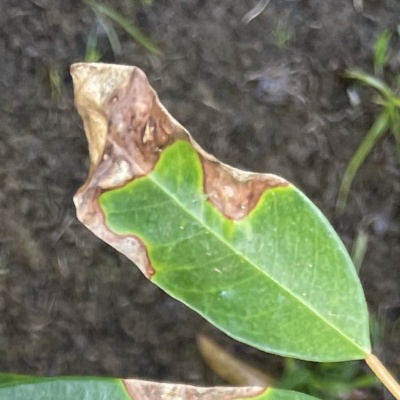
Label: Leaf_Phomopsis